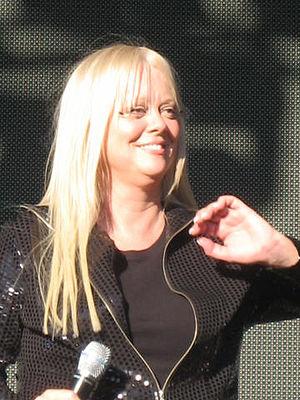
Cynthia Cindy Leigh Wilson est une chanteuse, et l'une des principaux chanteurs, auteur-compositeur et membre fondateur du groupe rock The B-52s.